Cloudinidae

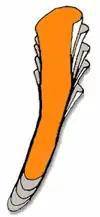
Cutaway diagram of "Cloudina" showing "living space" within the shell.

"Cloudina" varies in size from a diameter of 0.3 to 6.5 mm, and 8 to 150 mm in length. Fossils consist of a series of stacked vase-like calcite tubes, whose original mineral composition is unknown, but inferred to be high-magnesium calcite. Each cone traps a significant pore space beneath it, and stacks eccentrically in the one below. This results in a ridged external appearance. The overall tube is curved or sinuous, and occasionally branches. The tube walls are 8 to 50 micrometers thick, usually lying in the range 10 to 25 μm. Although it used to be thought that the tubes had test-tube like bases, detailed three-dimensional reconstruction has shown that the tubes had an open base. There is evidence that the tube was flexible.